Sun Haiyan

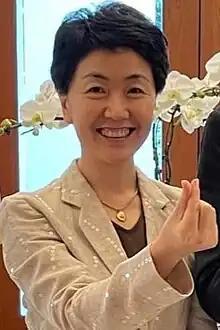
Sun in 2022

Sun Haiyan (born April 1972) is a Chinese diplomat and politician who has served as the deputy minister of the International Liaison Department of the Chinese Communist Party since June 2023. She previously served as the Chinese Ambassador to Singapore from May 2022 to July 2023.